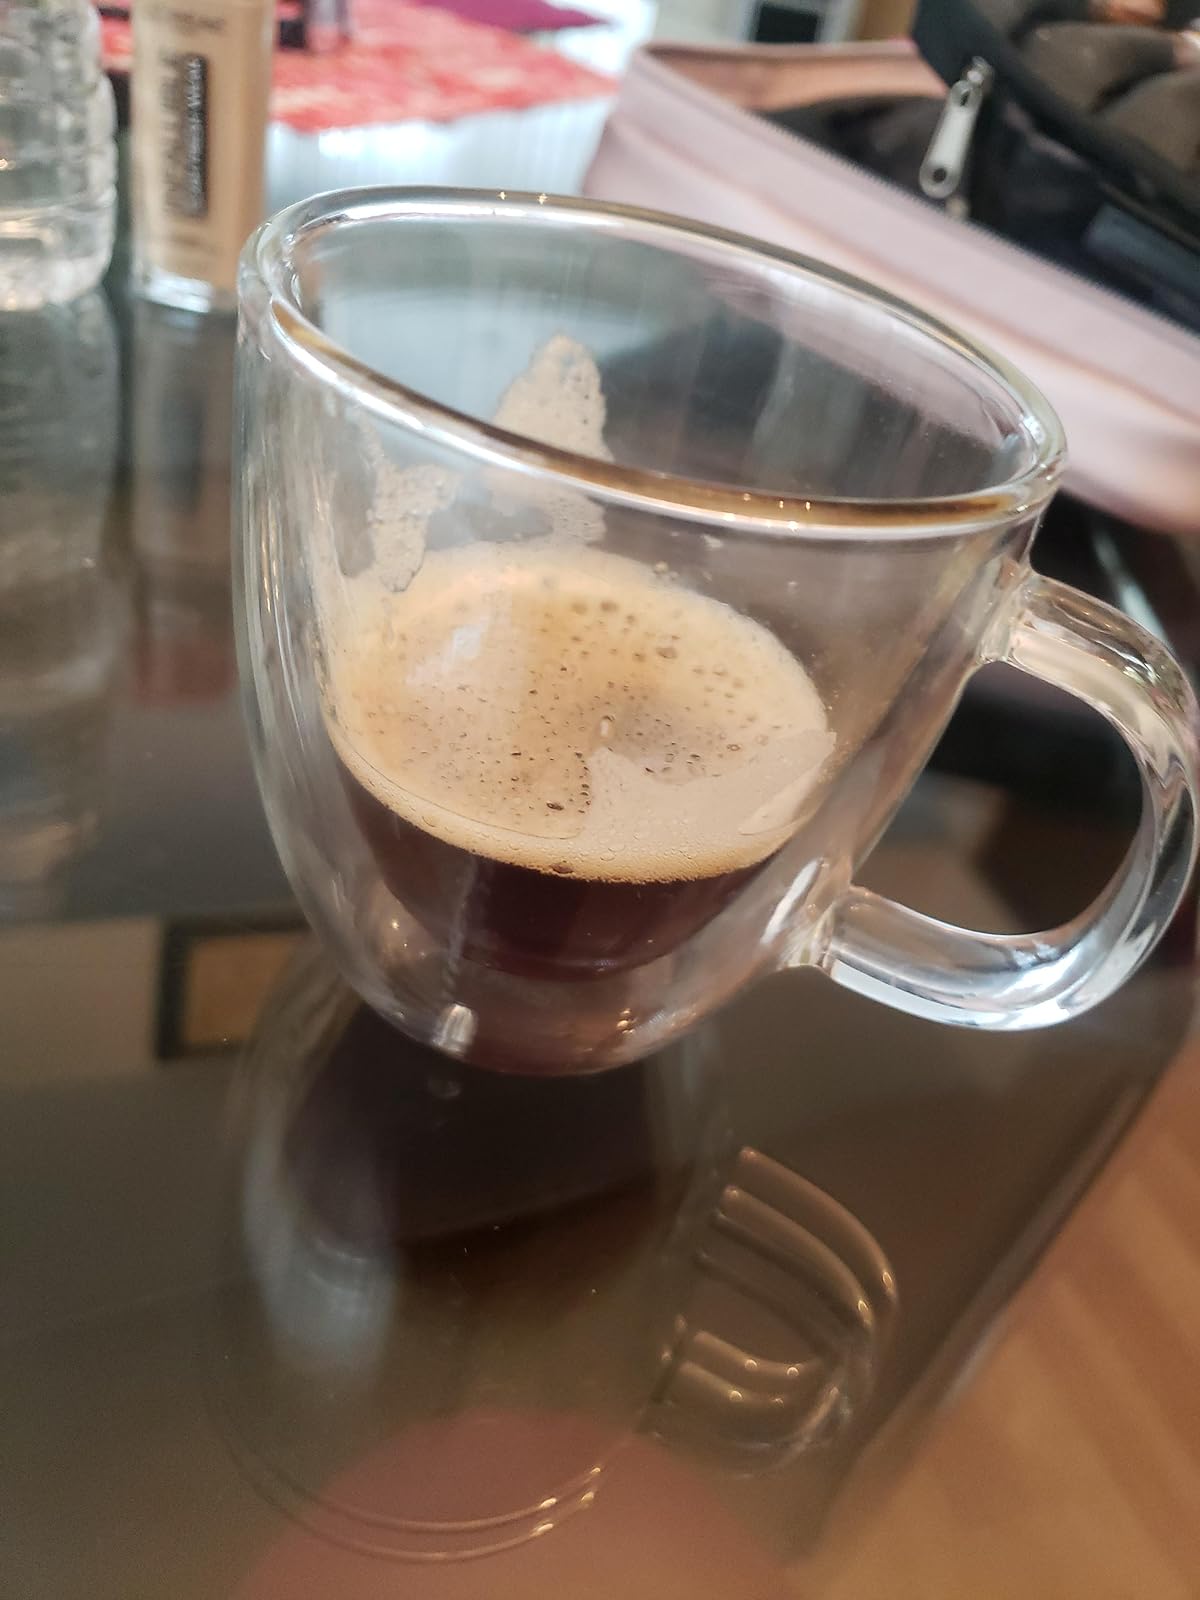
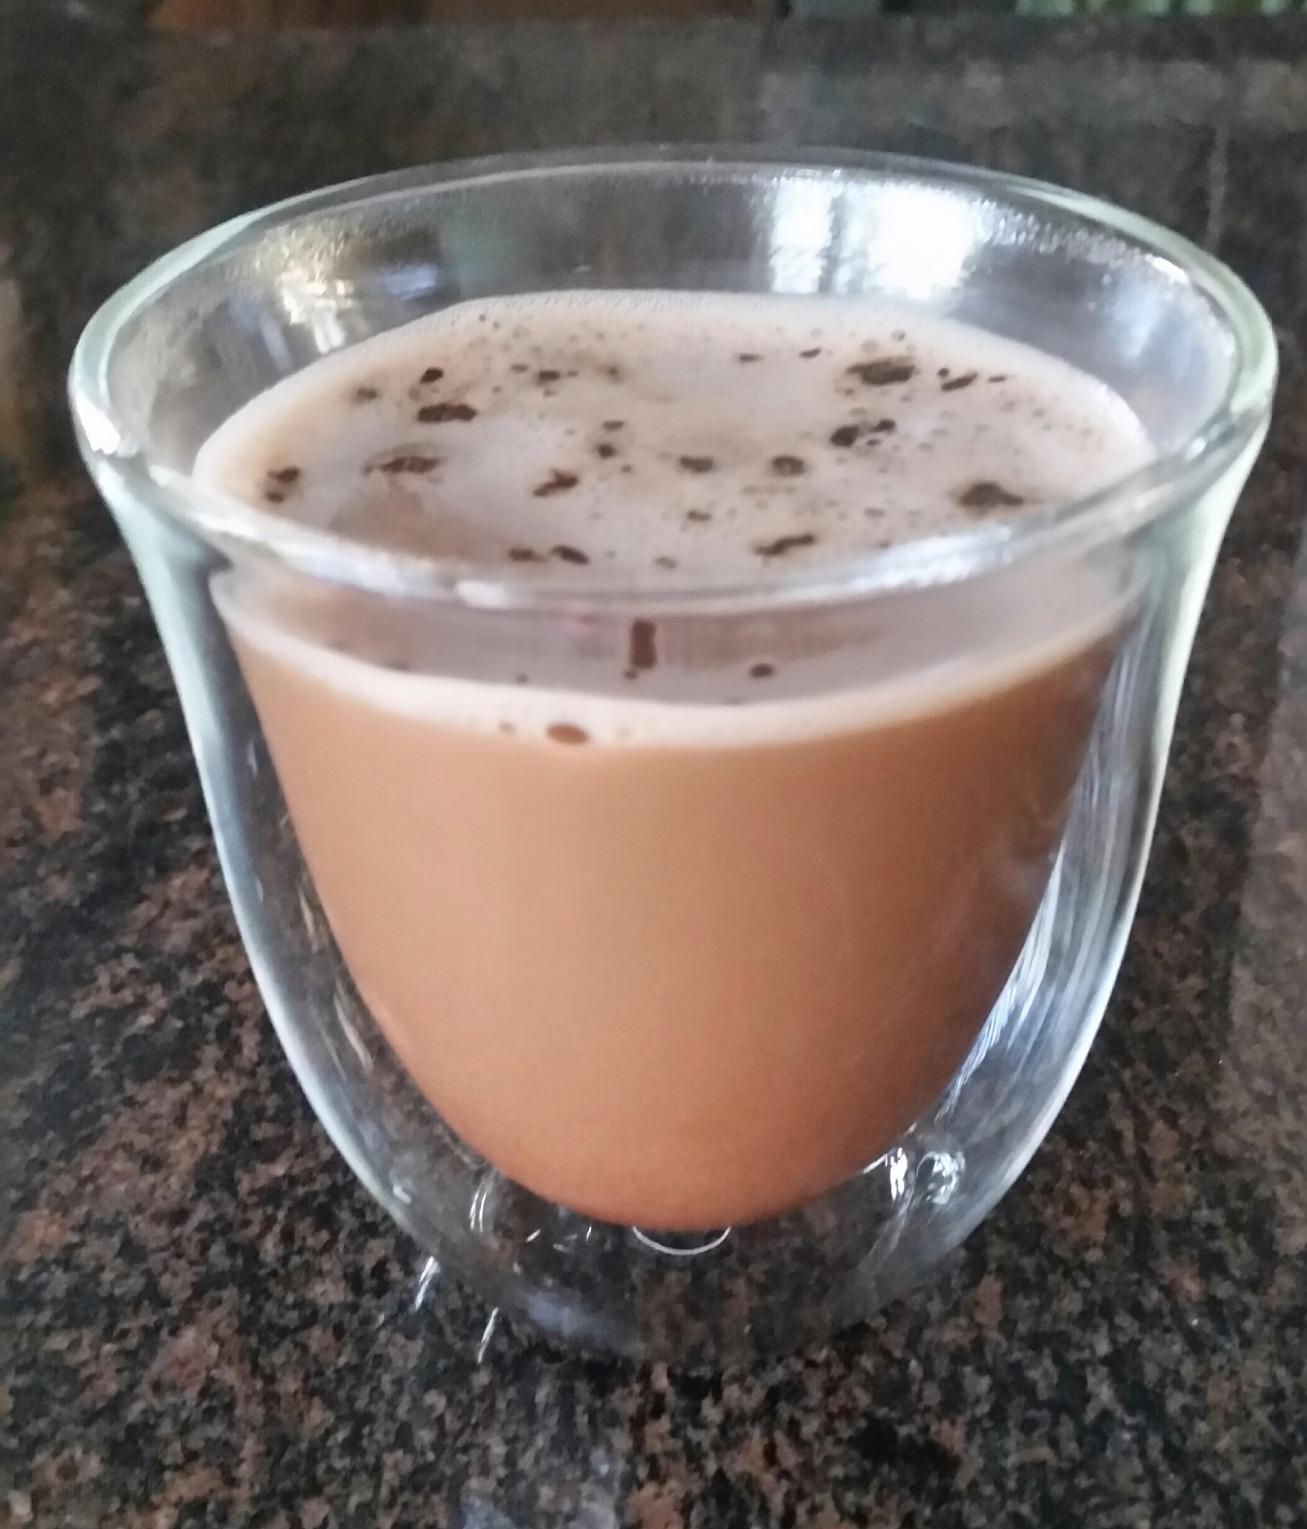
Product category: items_mug
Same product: no